Özge Kırdar Kinasts

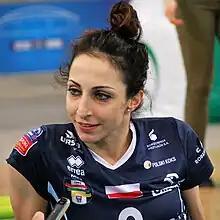

Özge Kırdar Kinasts (born June 26, 1985, in Kütahya, Turkey)is a Turkish volleyball player. She is and plays as setter. She currently plays for Sporting Clube de Portugal. She is regular national team player.